14th Field Artillery Regiment

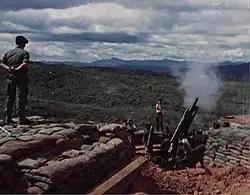
Members of 3rd Battery, 14th Artillery perform a fire mission at Ben Het Camp, 4 November 1969

World War II: Sicily (with arrowhead); Normandy; Northern France; Rhineland; Ardennes-Alsace; Central Europe